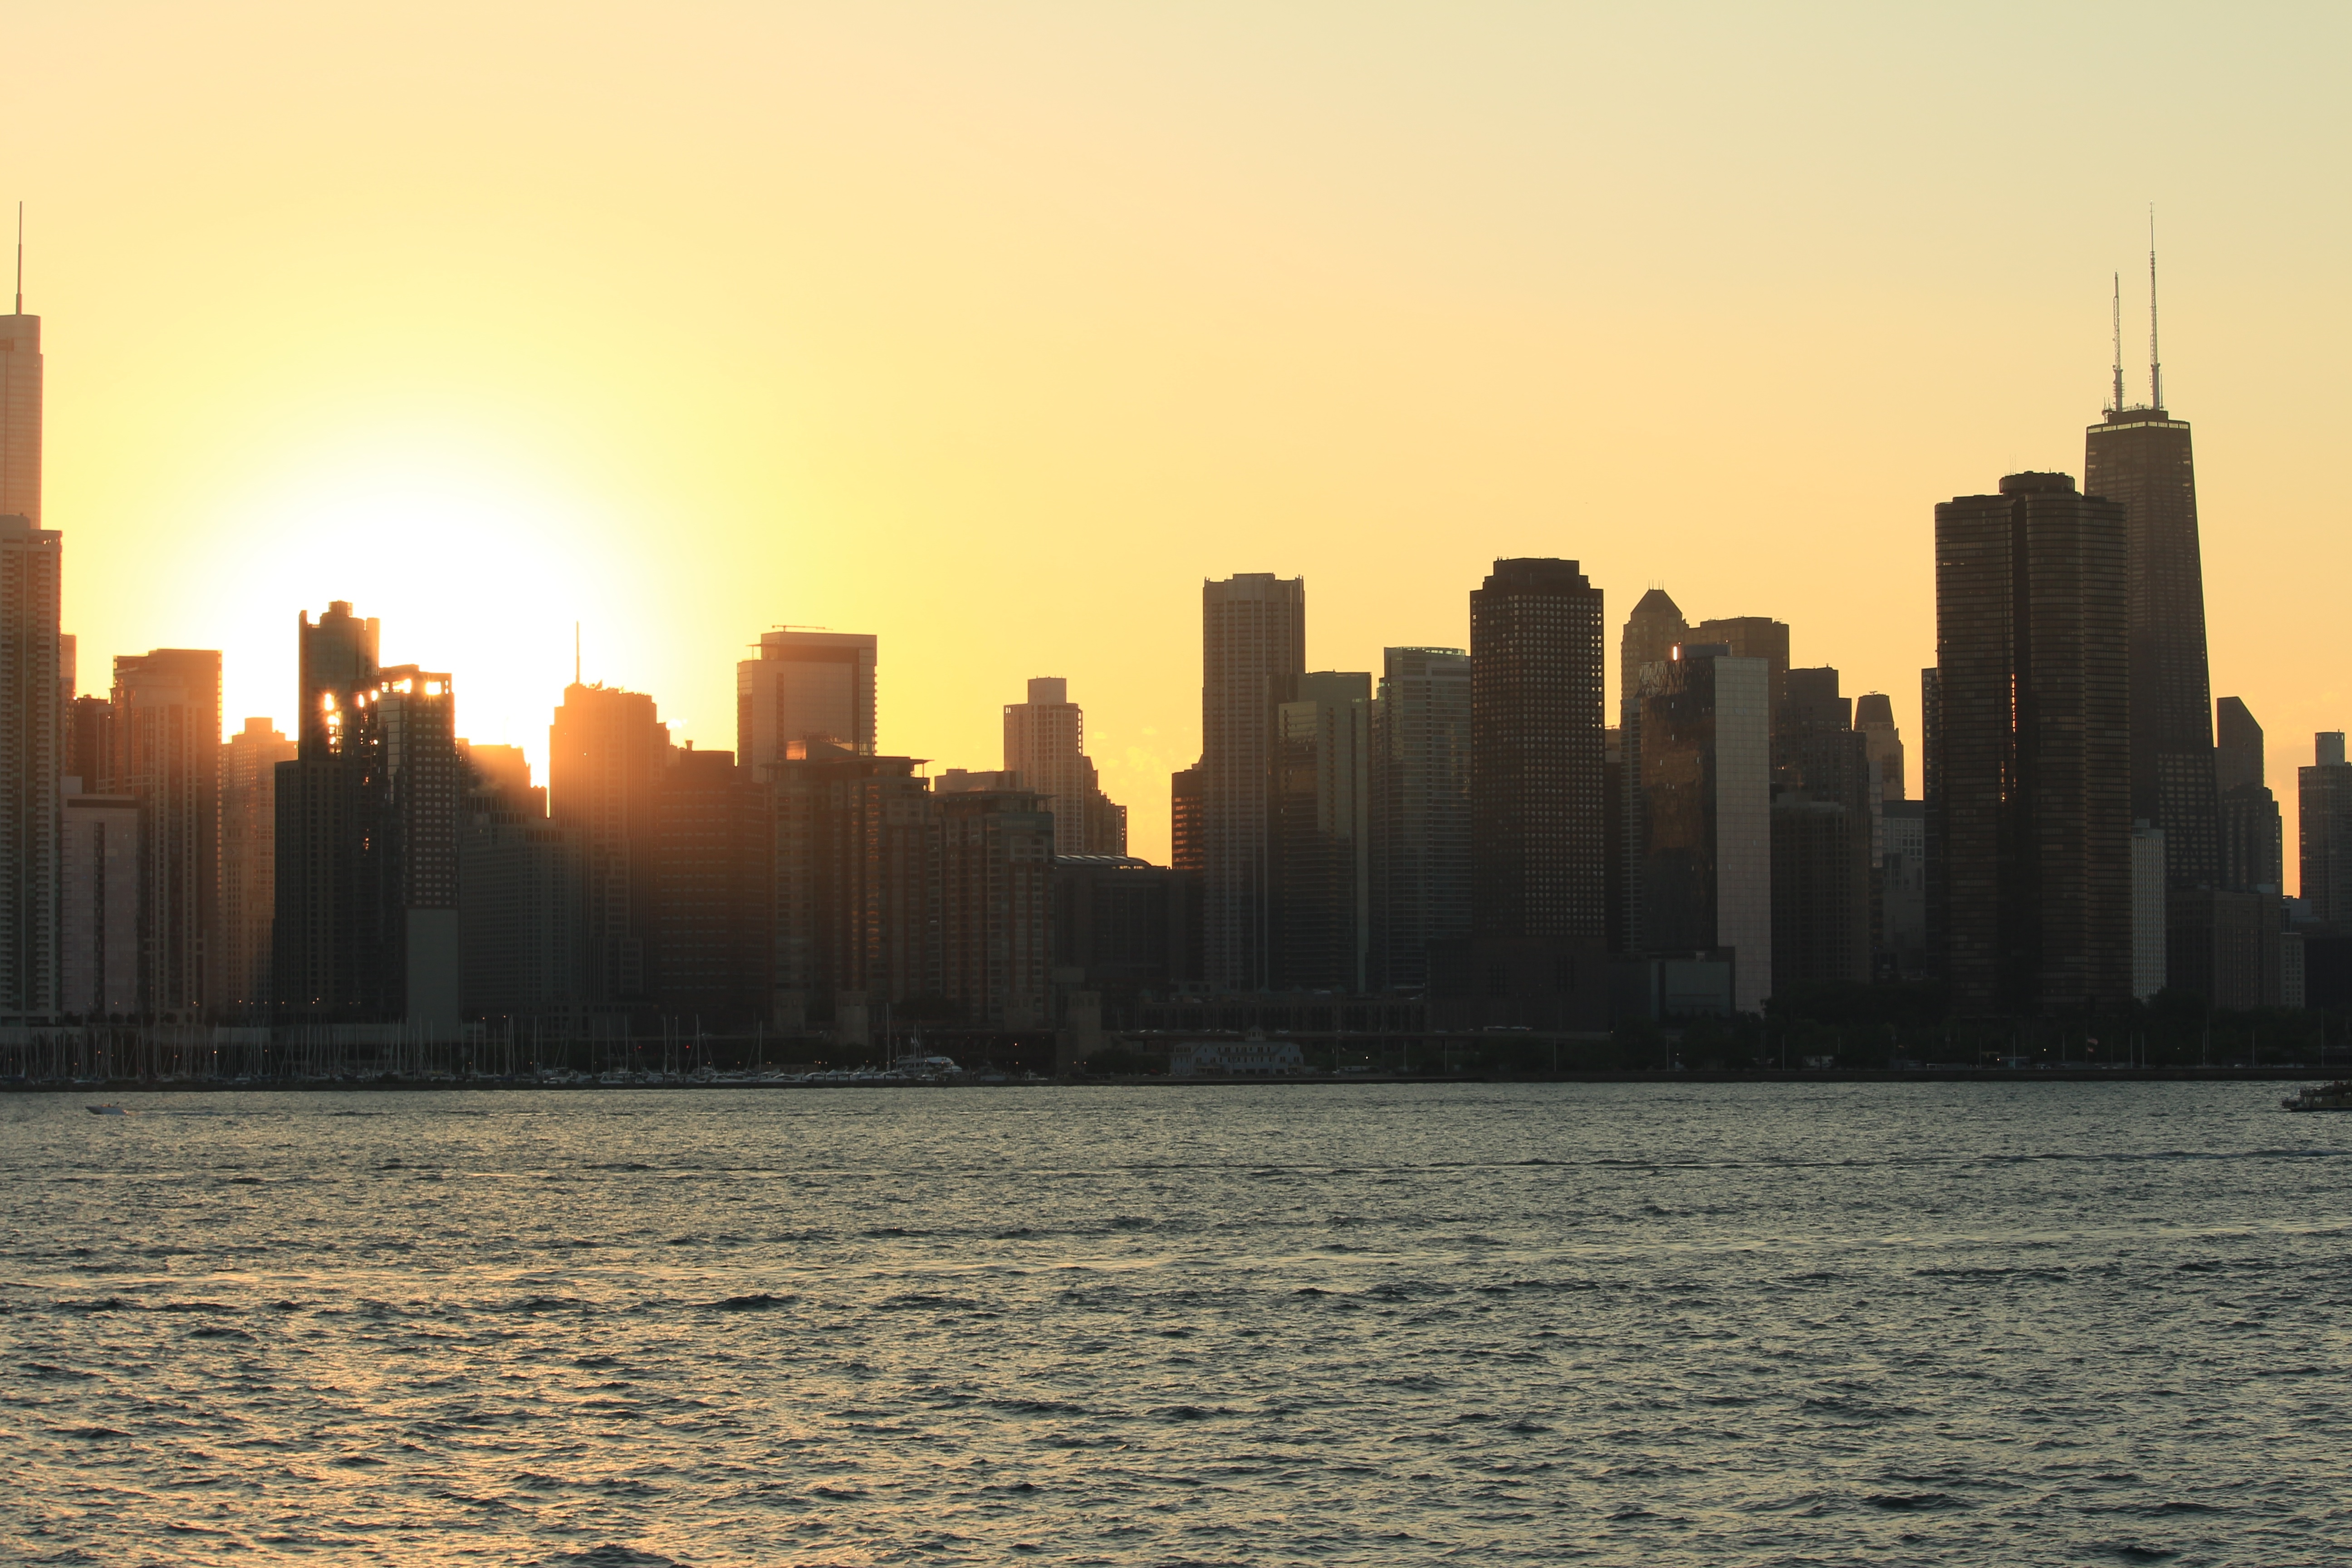
horizon, sun, sunrise, sunset, skyline, sunlight, morning, dawn, city, skyscraper, cityscape, downtown, dusk, evening, reflection, atmospheric phenomenon, human settlement